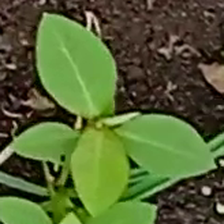
Weed species: Moti_dudhi(Euphorbia_geneculata_L)